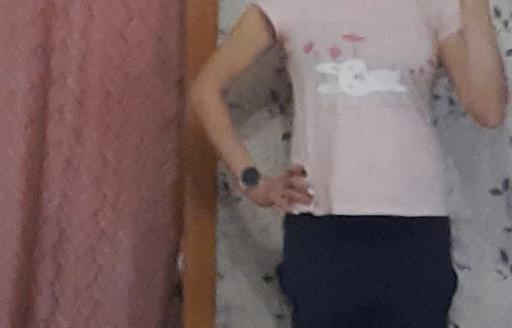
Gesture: no_gesture